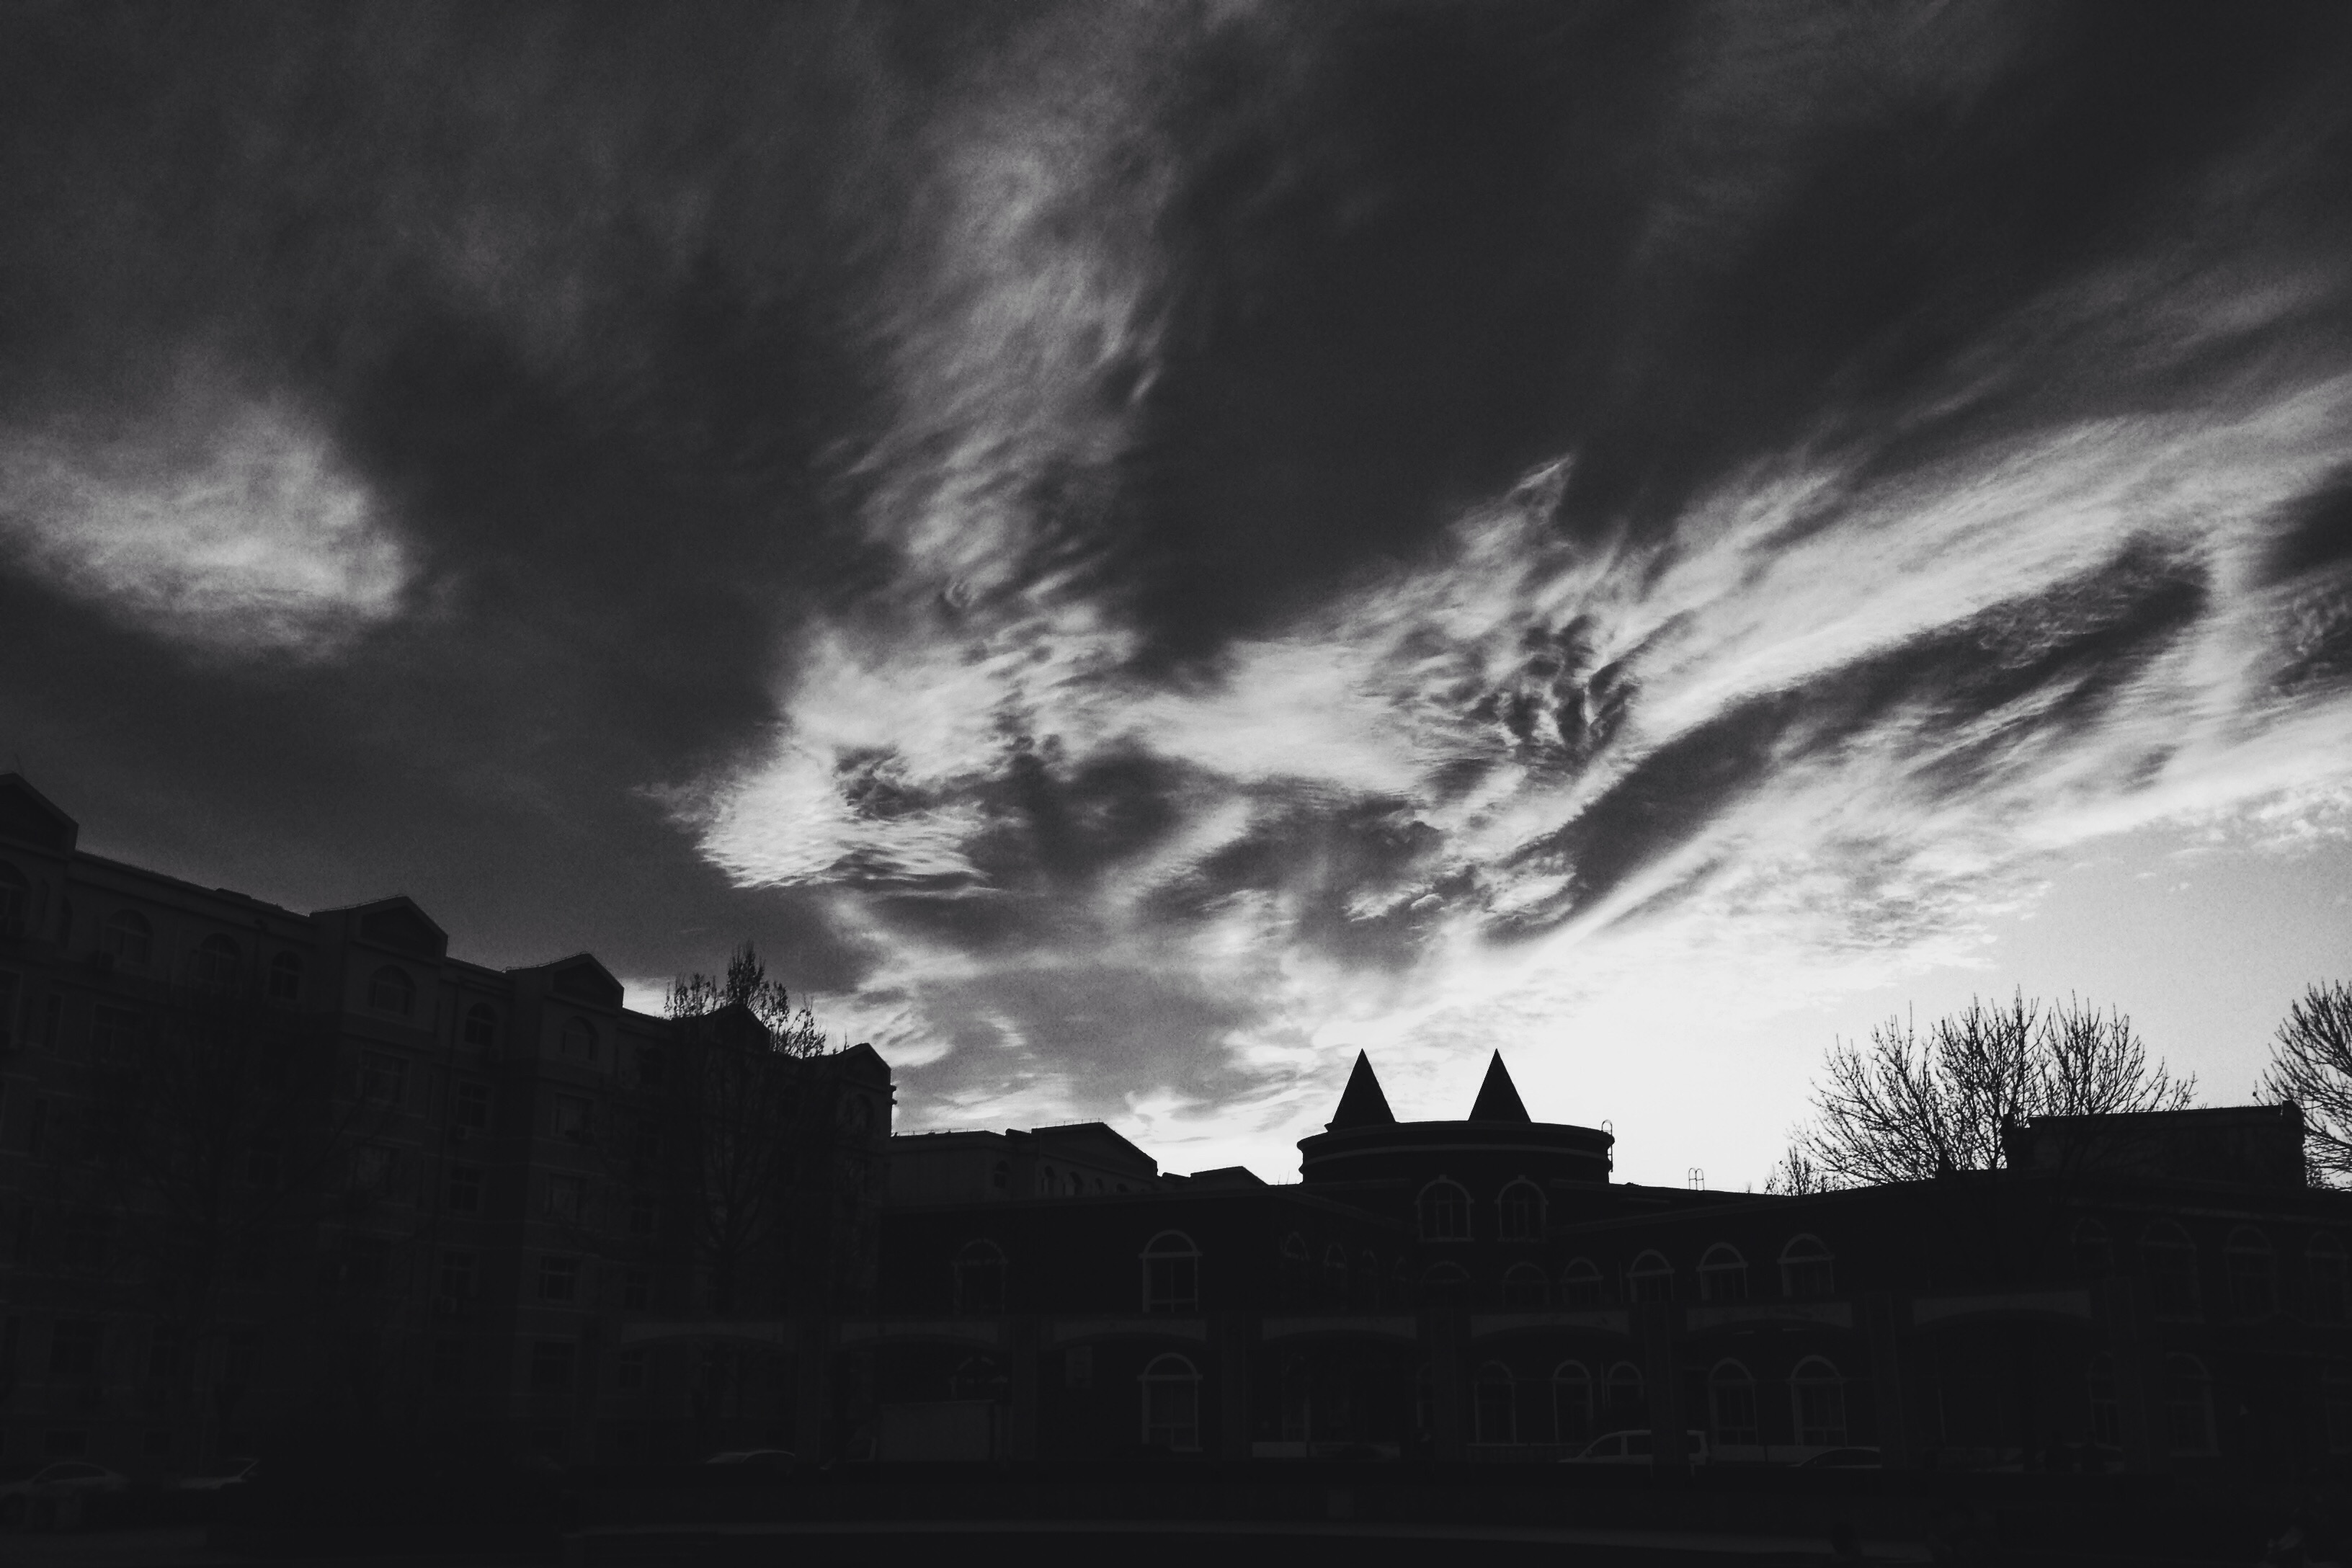
horizon, light, cloud, black and white, sky, white, sunlight, atmosphere, dusk, darkness, black, monochrome, meteorological phenomenon, monochrome photography